Hackle (wig making)

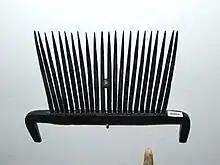
A hackle or heckle

A hackle is a metal plate with rows of pointed needles used to blend or straighten hair (or flax, for which see heckling comb). This tool is used as a preliminary step in the process of custom wig making. It is typically clamped firmly to a table before use.